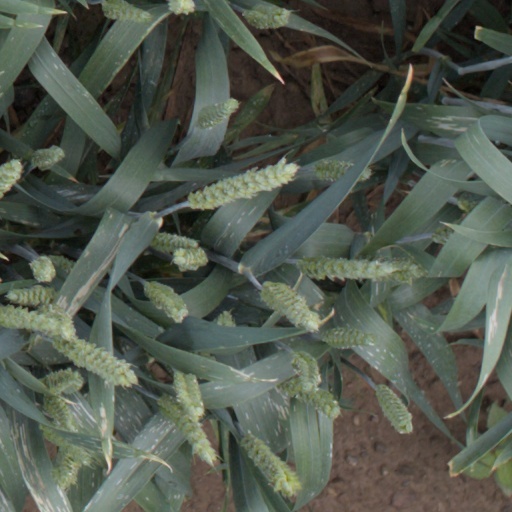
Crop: wheat